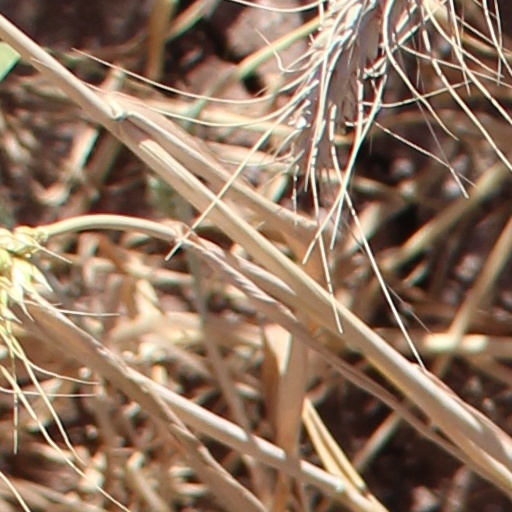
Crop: wheat